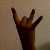
The image shows a hand gesture representing the number 8 in Indian Sign Language.